The Dead End

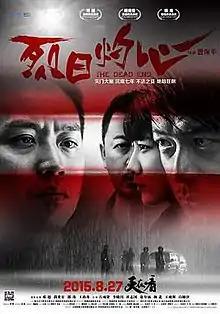
Theatrical poster

The Dead End is a 2015 Chinese crime drama film based on Xu Yigua's novel "Sunspot". The film is directed by Cao Baoping, starring Deng Chao, Duan Yihong, Guo Tao, and Wang Luodan. The film was released on August 27, 2015. The film received positive reviews in regard to its performance, cinematography and mise-en-scene.